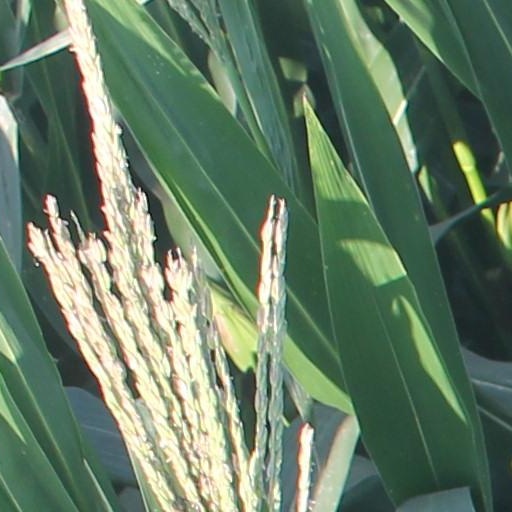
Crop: maize; corn